Howard Everett Smith

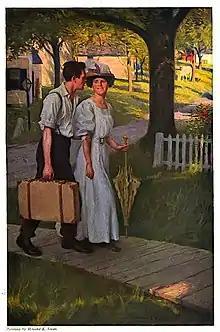
He took her by the arm and led her into the house.

Howard Everett Smith (April 27, 1885 – October 9, 1970) was an American painter, portraitist, and illustrator.